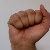
The image shows a hand gesture representing the letter 'A' in Indian Sign Language.